Davit Zirakashvili

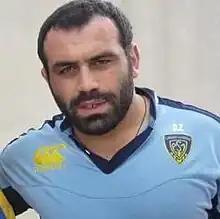
Davit Zirakashvili for ASM Clermont Auvergne

Davit Zirakashvili (born 10 October 1983) is a former Georgian rugby union player. He played most of his career for Clermont in the top French professional rugby league, the Top 14. He played as a tighthead prop. He is seen as one of Georgia's finest ever rugby players and was voted Georgian sportsman of the year in 2010.